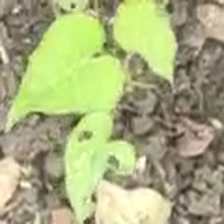
Weed species: Obscure_morning _glory(Ipomoea obscura)